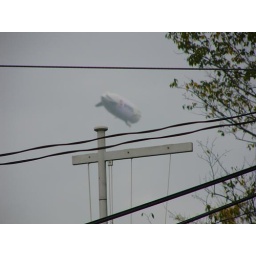
It was a cloudy afternoon. An airship was flying slowly and looks like enjoying cruising in the sky of Tokyo